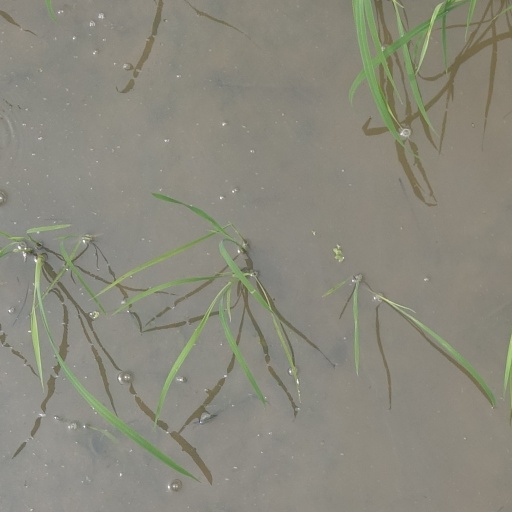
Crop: rice